Nara City Historical Materials Preservation House

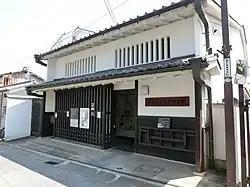

The opened near Gangō-ji in Nara, Japan, in 1993. The facility investigates, preserves, and displays old documents and other historical materials relating to and Nara City more generally, and the exhibitions change monthly. The large cornerstone in the courtyard is thought to be from the Gangō-ji shōrō.